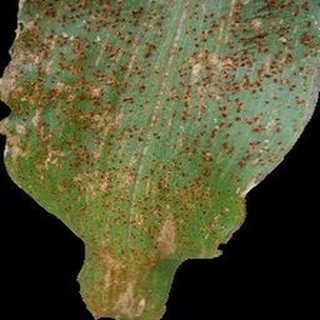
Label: corn_common_rust